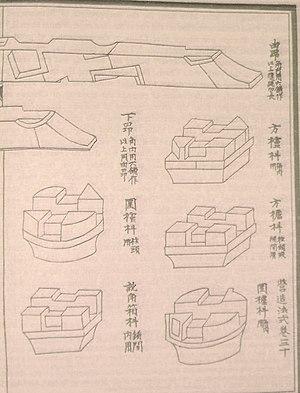
Un dougong est un élément architectural spécifique au monde chinois, basé sur un emboîtement de supports en bois. Servant au début à fixer les structures des toits sur des piliers et des colonnes, ils évoluent avec le temps pour devenir un ornement. C'est un des éléments les plus importants de l’architecture chinoise traditionnelle.